Alexandra Park, Hastings

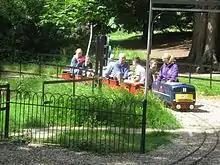
Miniature railway.

The park features several small water reservoirs that provide popular locations for leisure fishing within the town. The lower area of the park has several public facilities including a lake, war memorial, bowls green, information point, toilets, café, events areas, bandstand and adventure playground. There is a water thoroughfare all around the park linking the reservoirs. There is a gauge miniature railway at the northern end of the park.